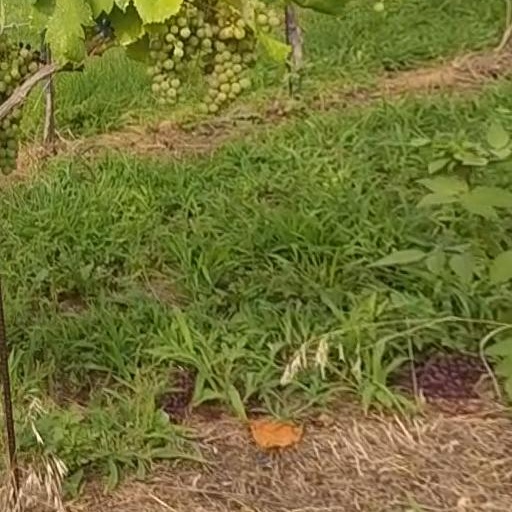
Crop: grape